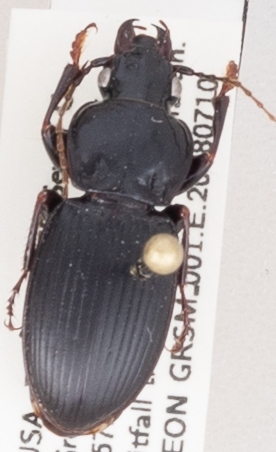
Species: Cyclotrachelus sigillatus
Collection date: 2018-07-10
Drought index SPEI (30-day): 0.334
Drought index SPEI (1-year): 0.184
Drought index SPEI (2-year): -0.32